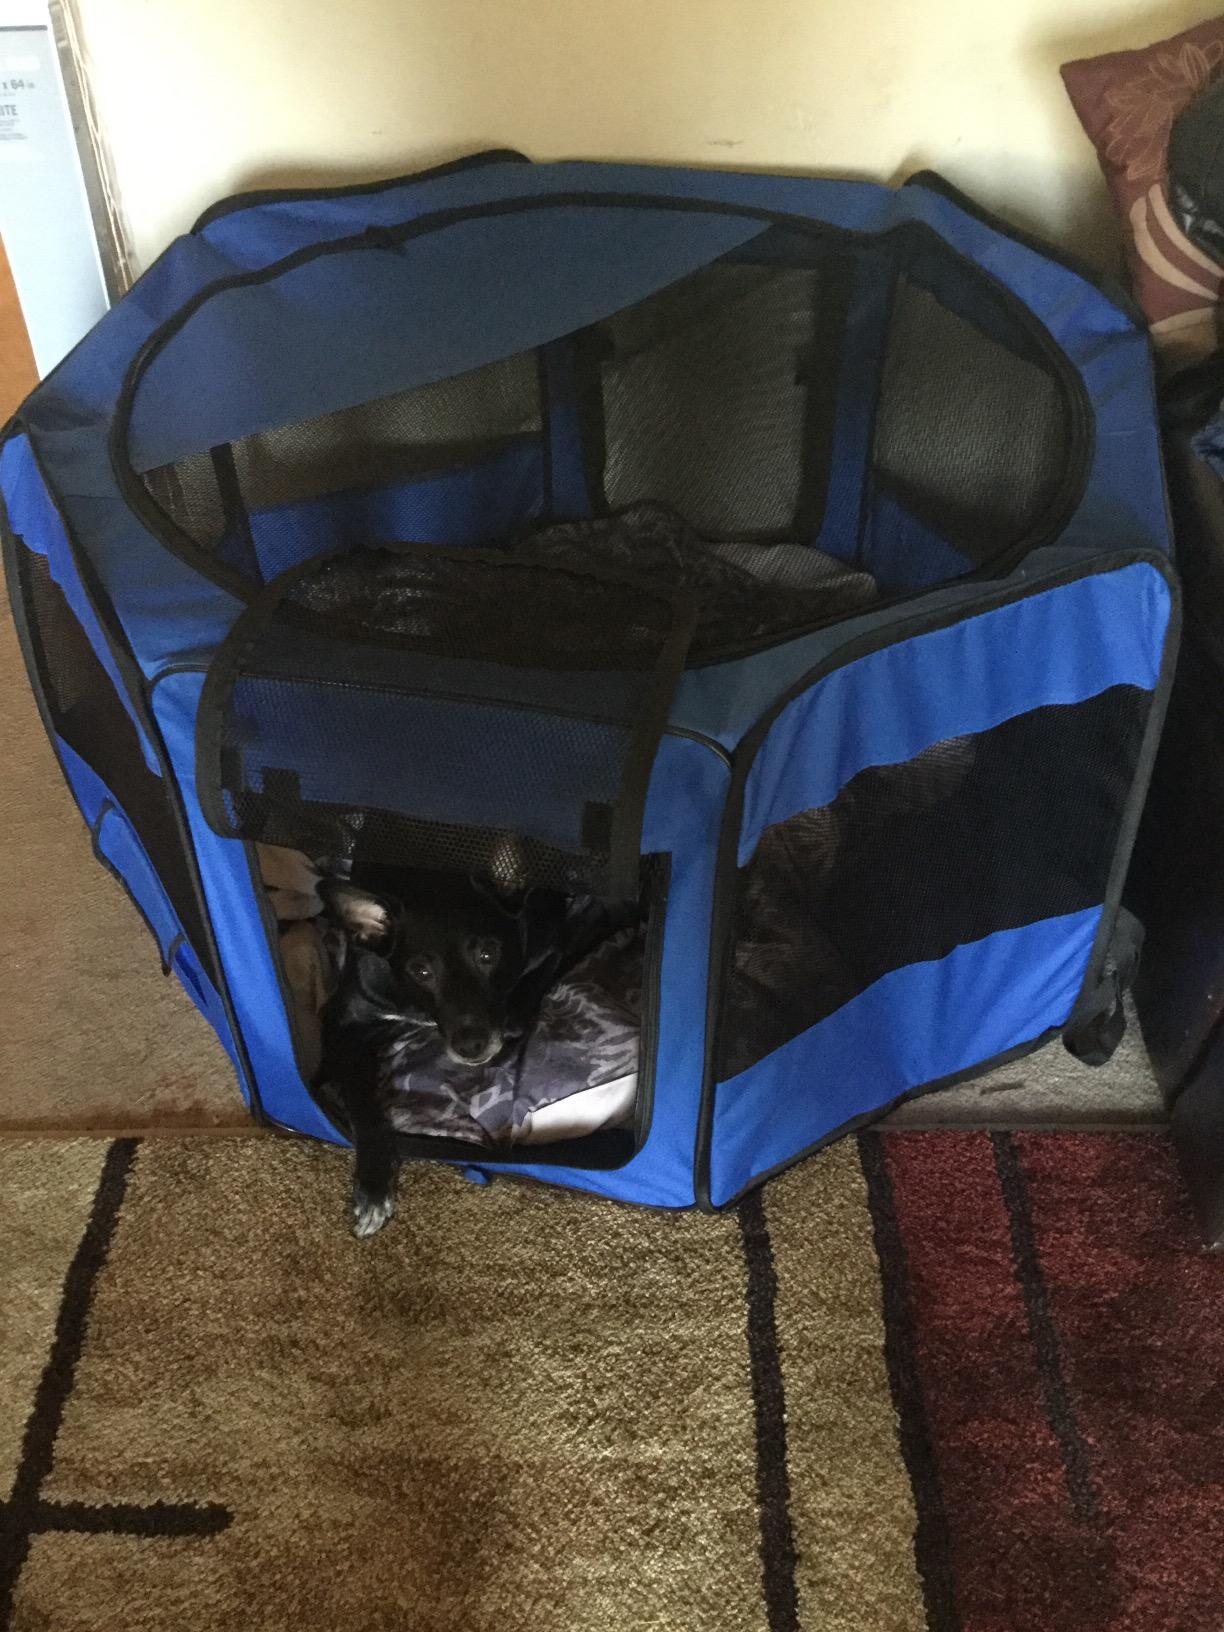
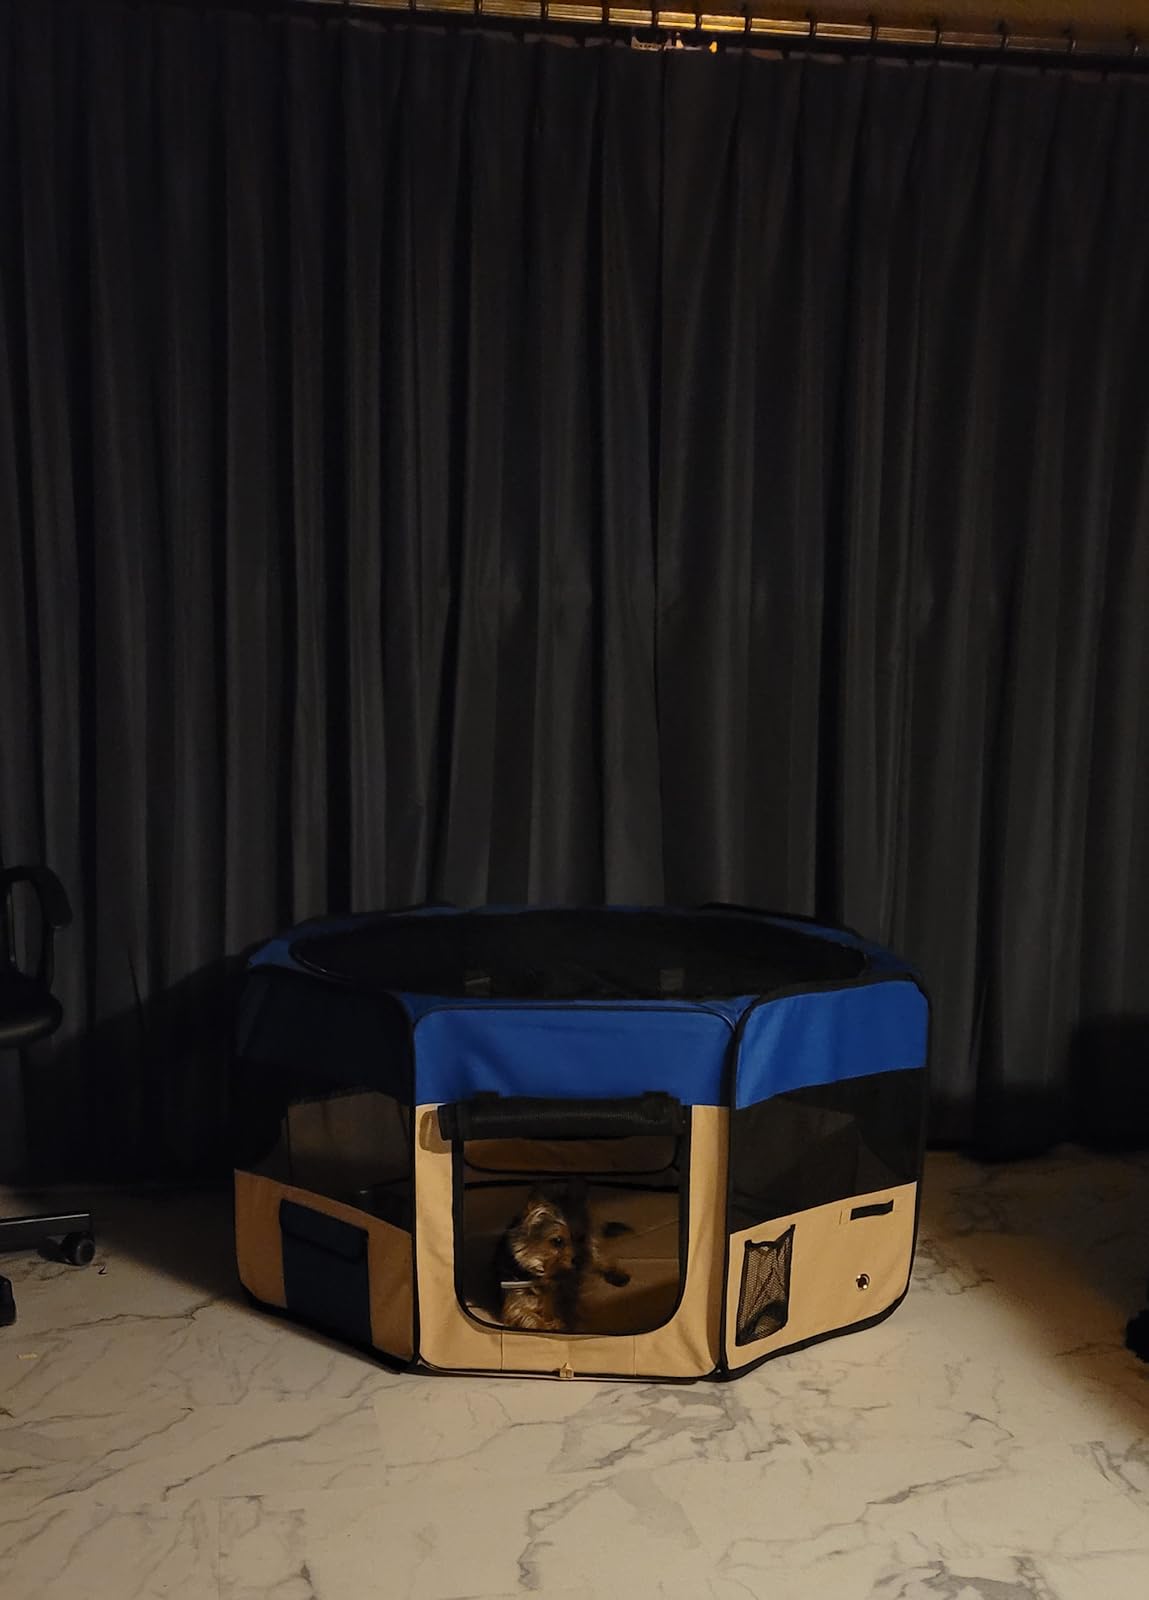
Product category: items_kennel
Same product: no